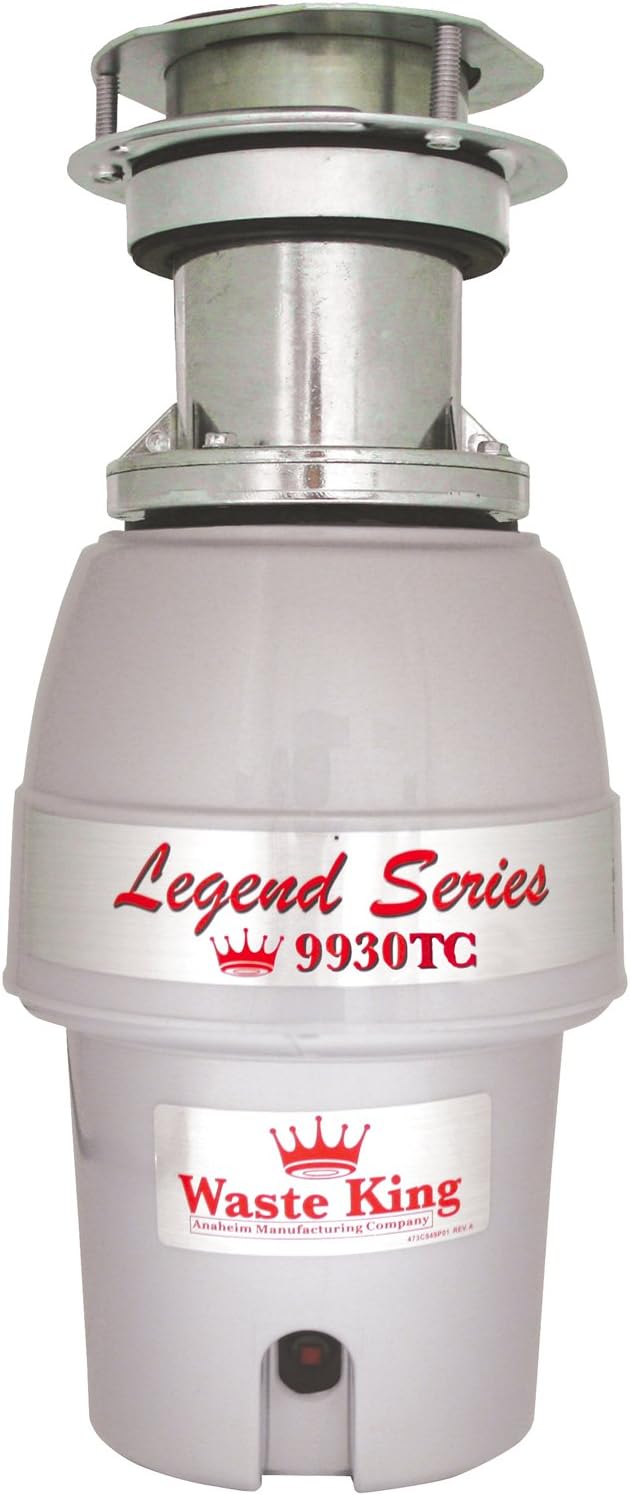
Waste King 9930TC Legend Series 1/2HP Batch Feed Operation Waste Disposer
Category: Tools & Home Improvement
From the Manufacturer Waste King Legend Series 9930TC 1/2Hp Batch Feed, Fast & Easy Mounting, Stainless Steel Grinding Components, Safe for Properly Sized Septic Tanks, High Speed-Vortex Powered Motors
Features: High Speed 2600 R.P.M. (115 volts) | 36-Inch Power Cord is Included | Longest warranties in the industry demonstrates commitment to quality | Batch feed operation-no wall switch required | Stainless steel, rust free grinding components